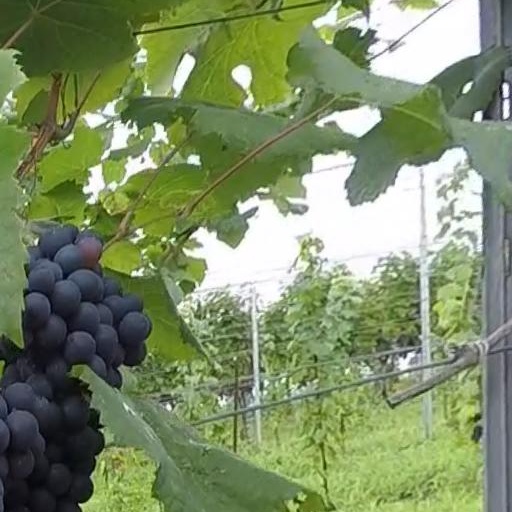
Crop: grape